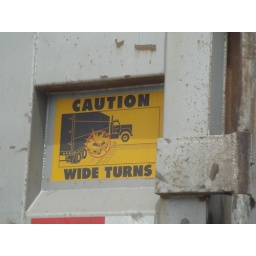
"Caution Wide Turns" black on yellow; large impact in crossed-out red circle